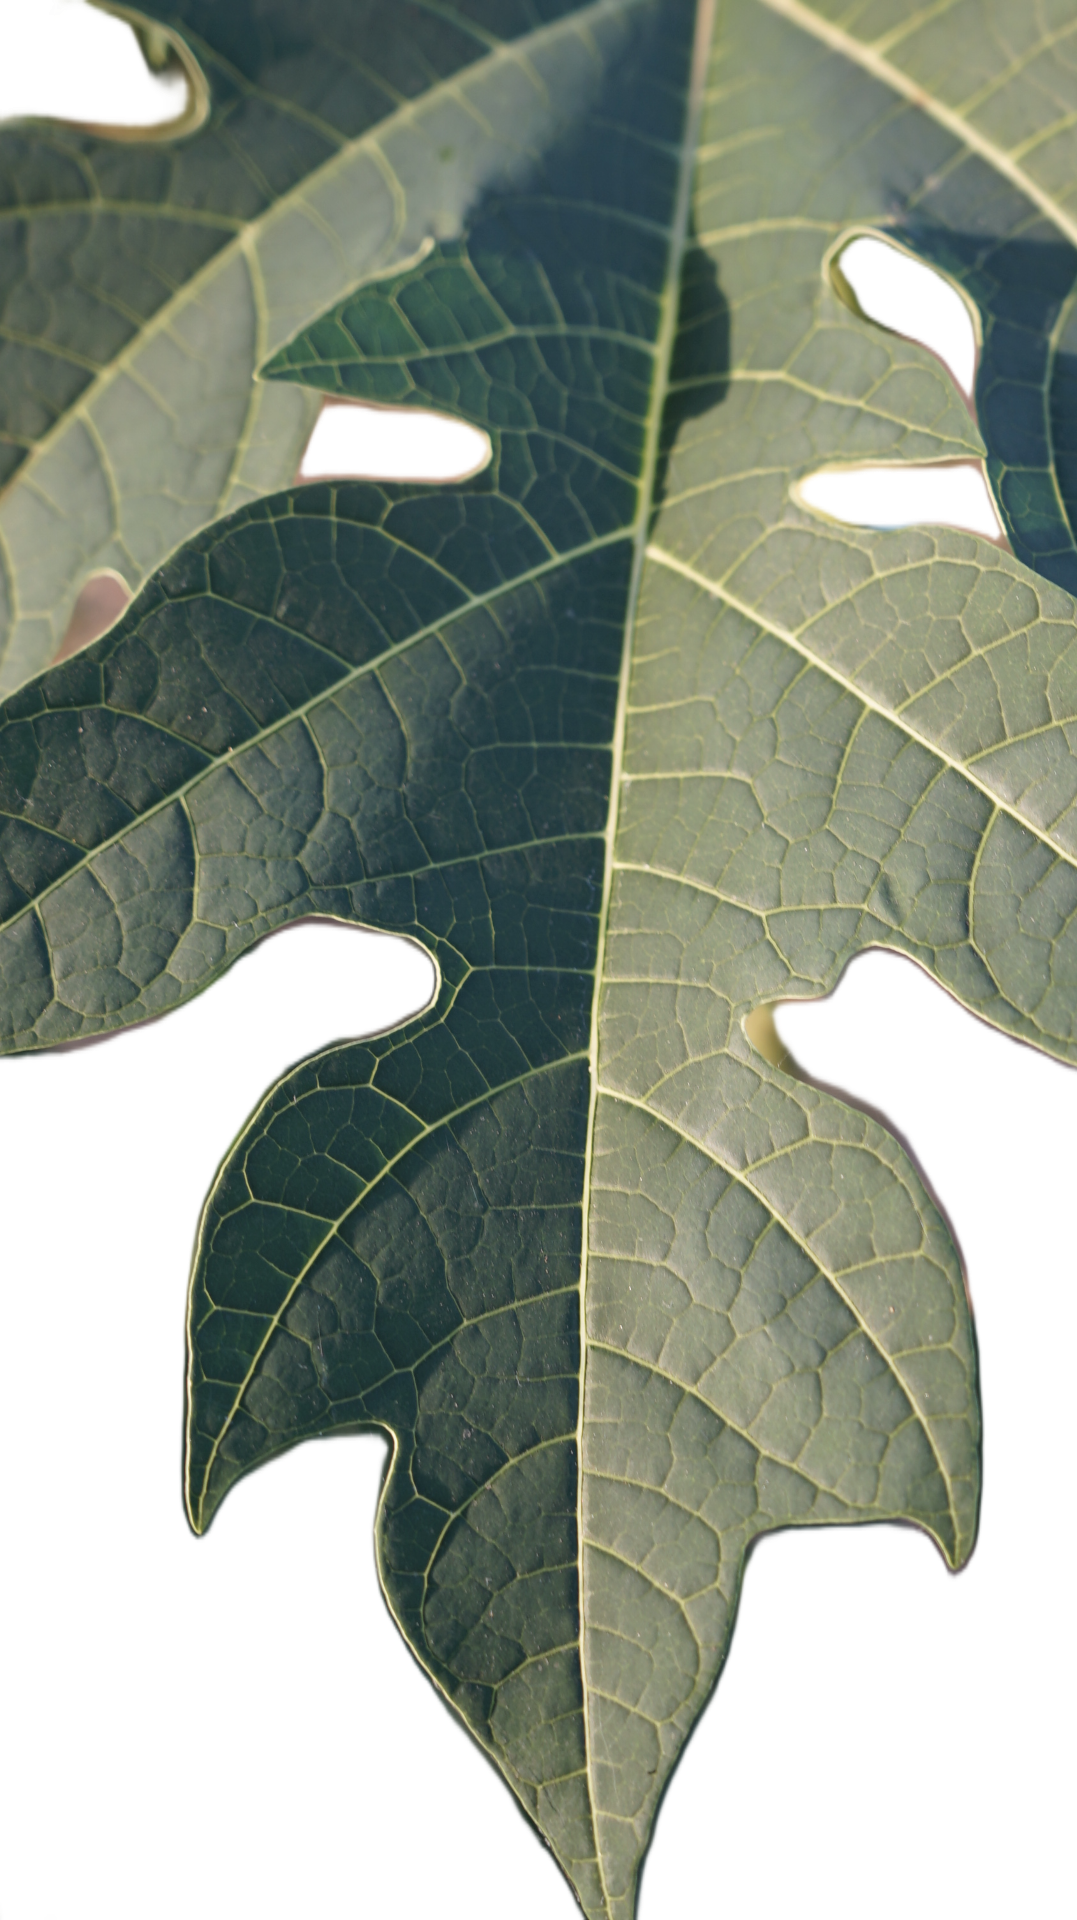
Crop: Papaya
Label: Healthy_leaf